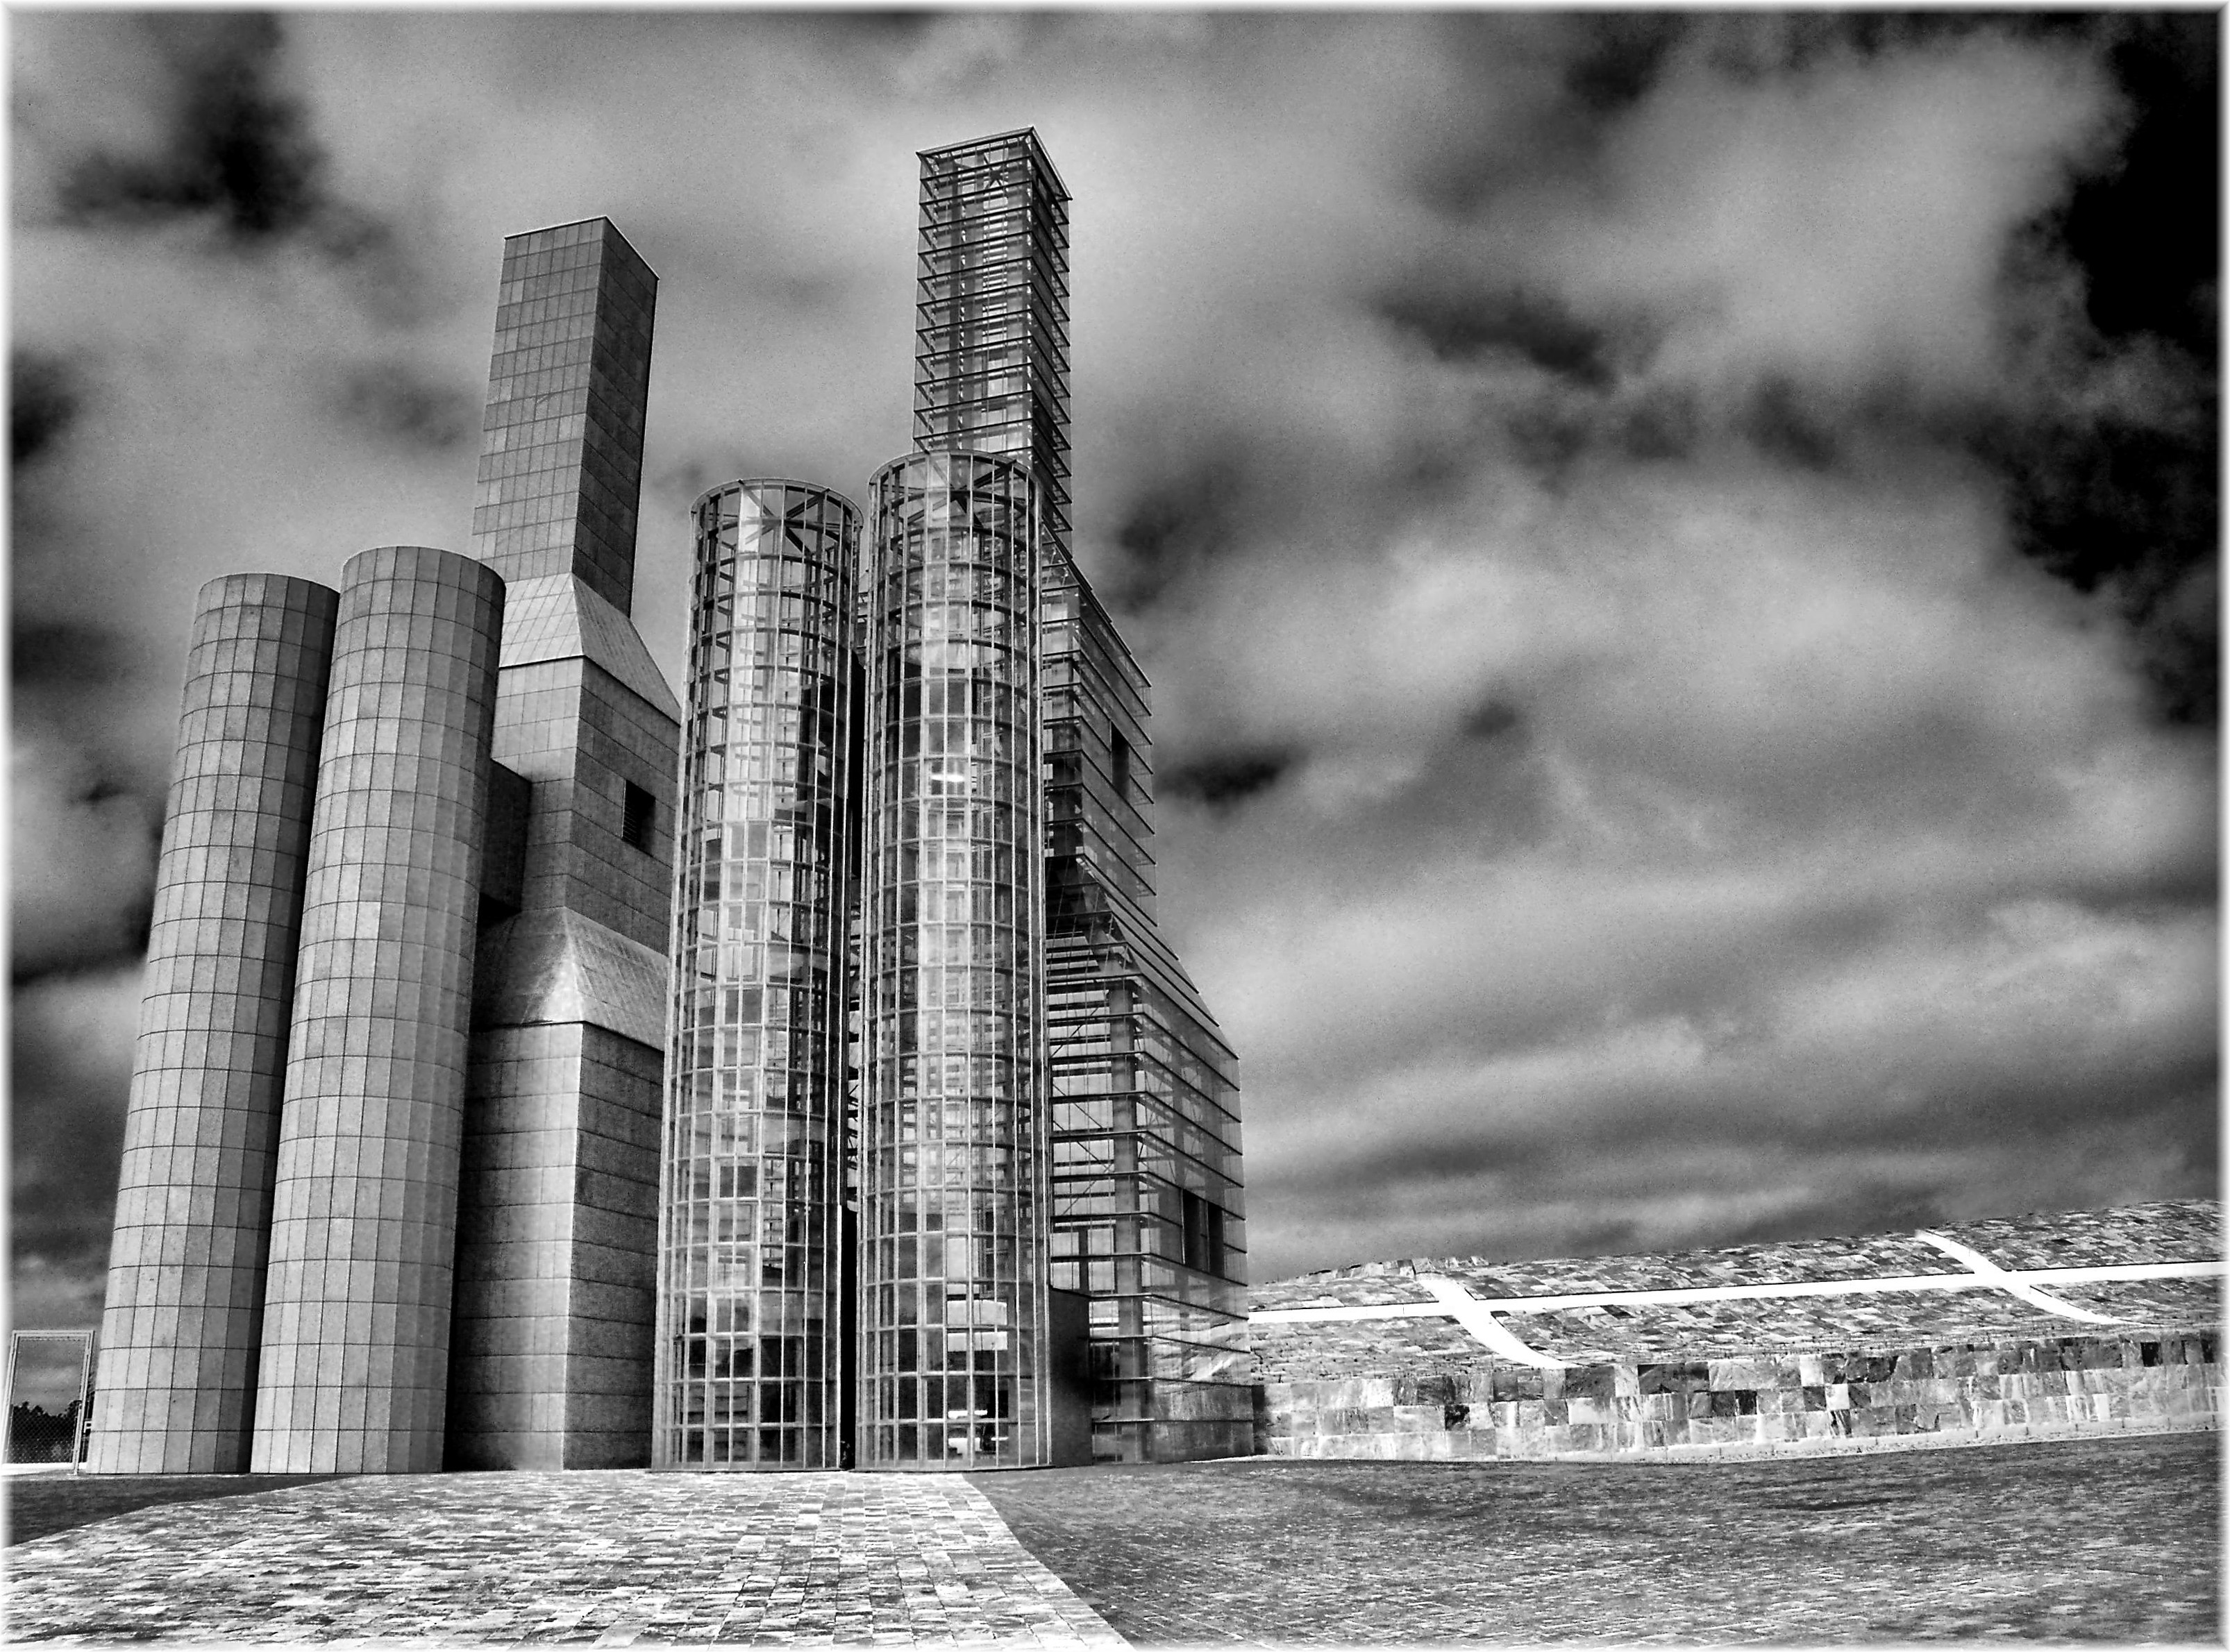
black and white, white, skyline, photography, skyscraper, cityscape, europe, tower, landmark, monochrome, tower block, bw, spain, photograph, arquitectura, europa, galicia, blancoynegro, bn, espana, monocromo, galiza, compostela, cidadedacultura, monochrome photography